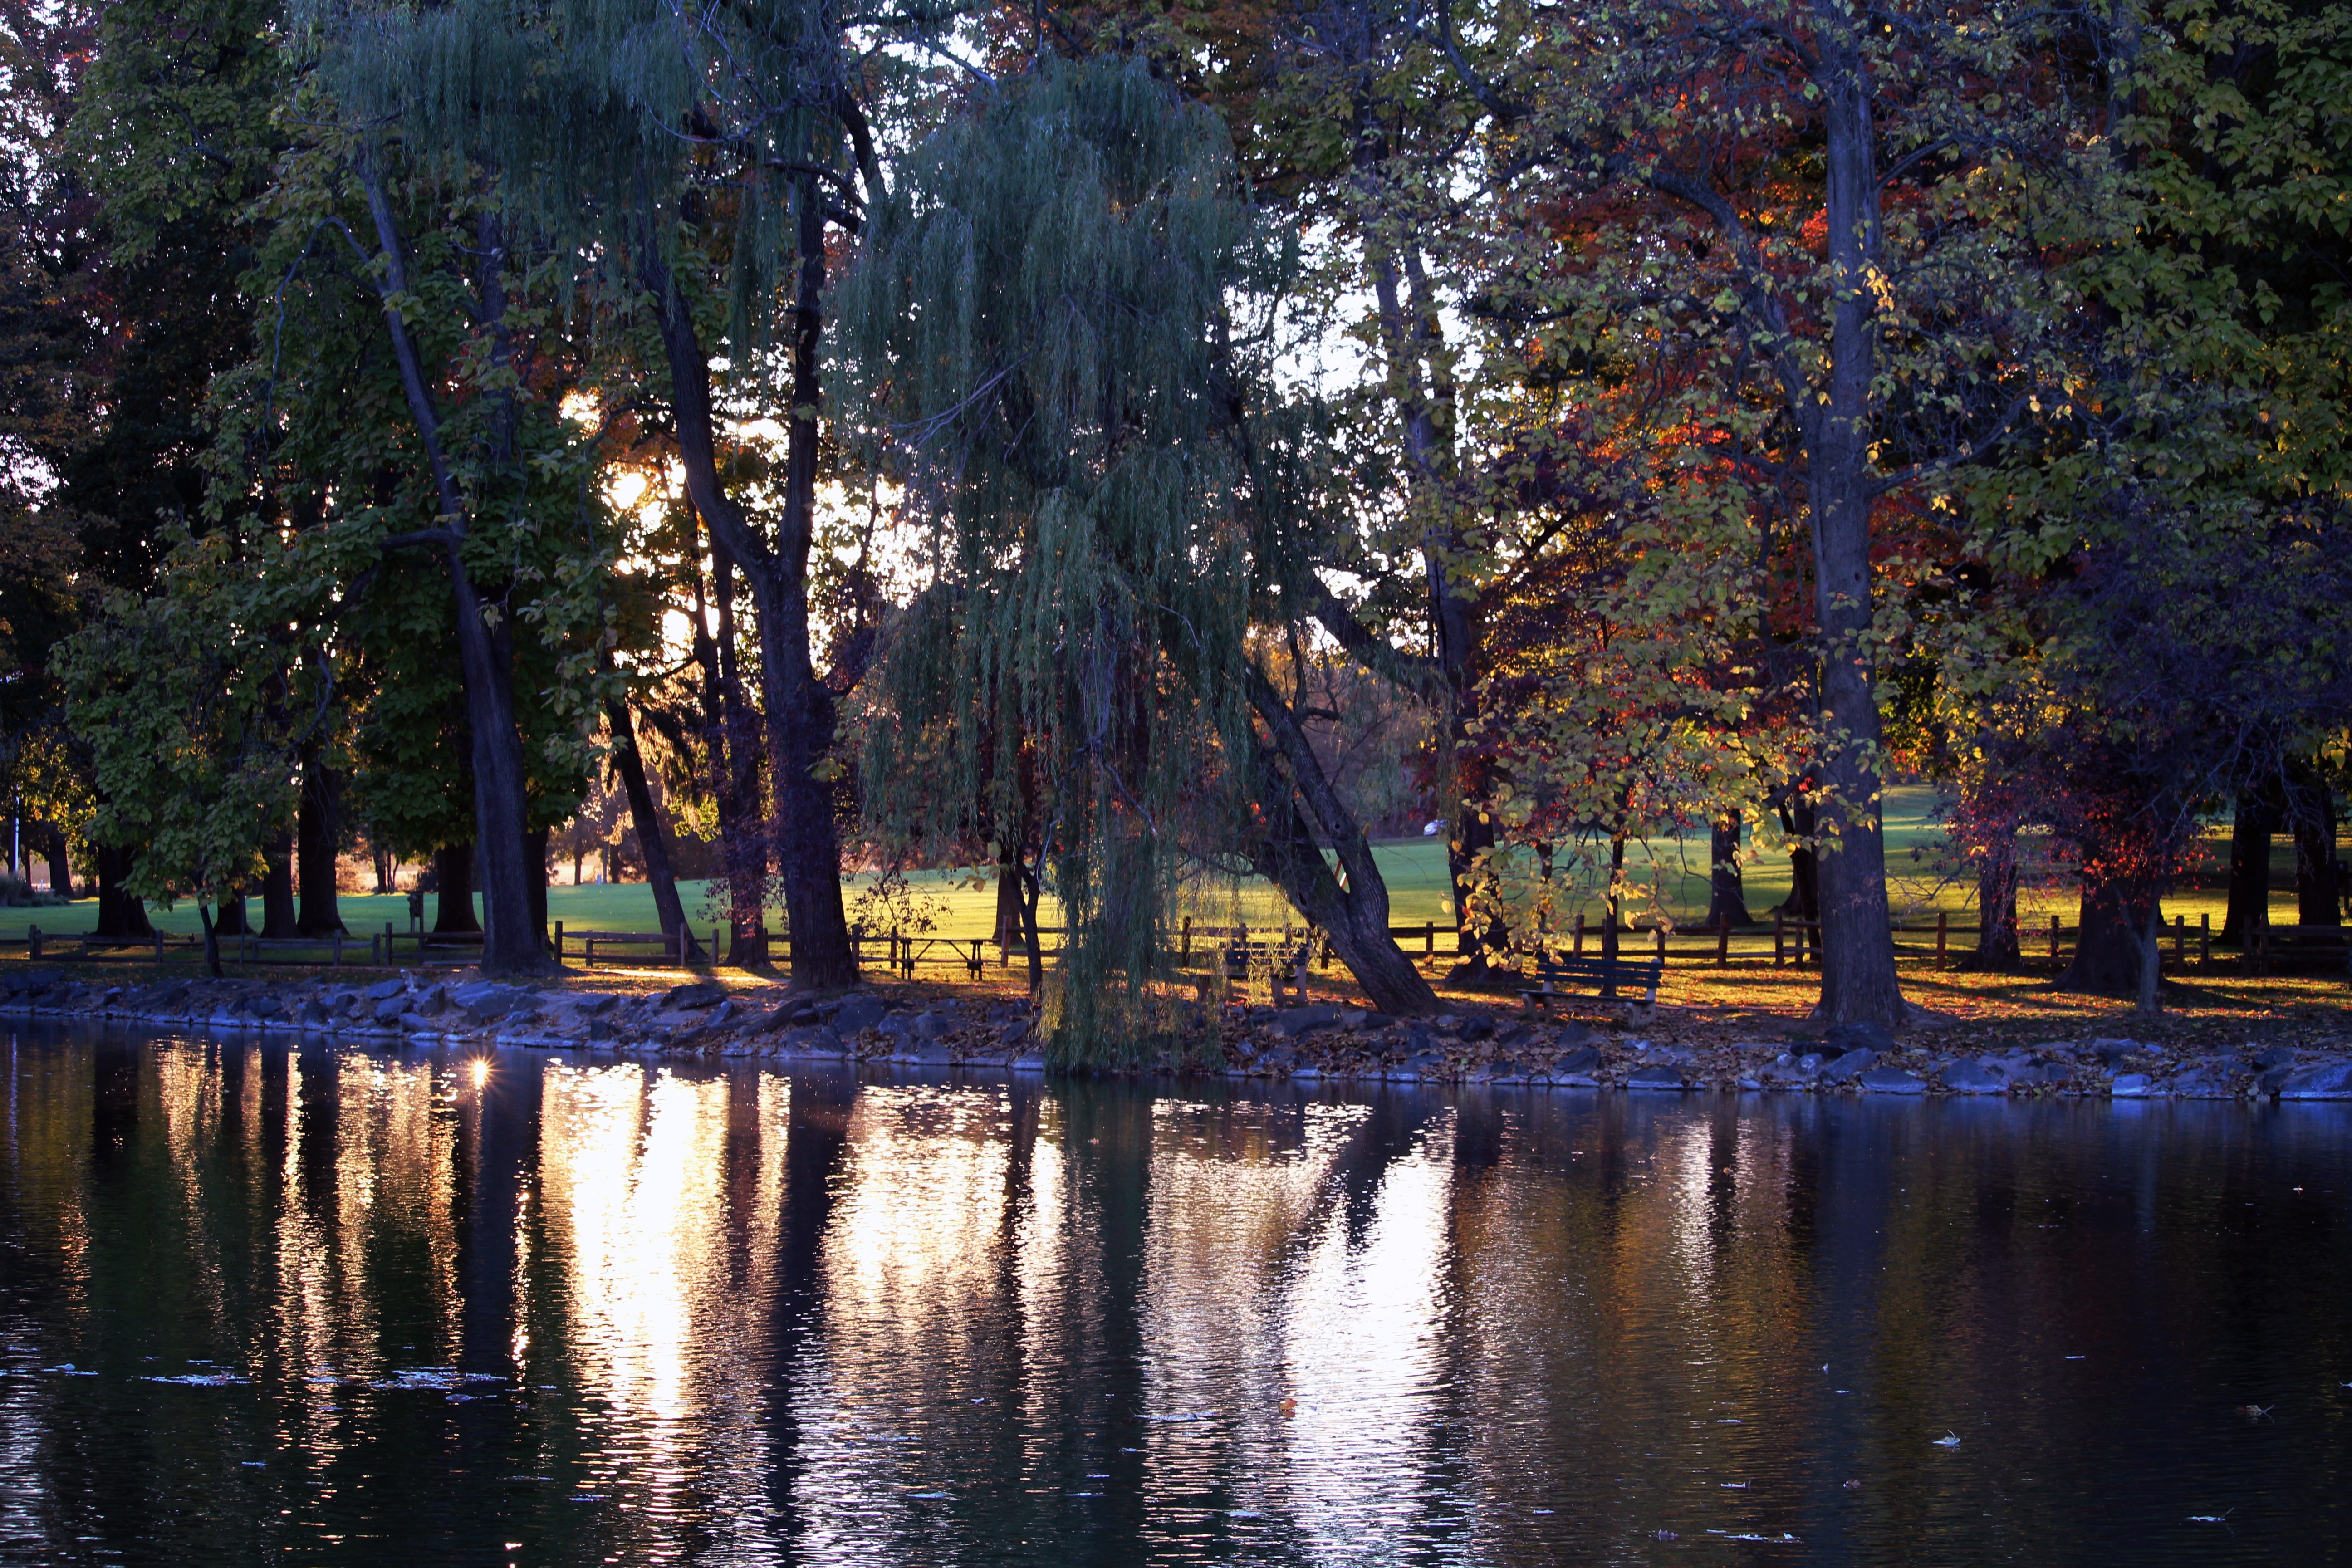
tree, water, nature, sunlight, morning, leaf, lake, river, pond, evening, reflection, autumn, park, season, waterway, woody plant